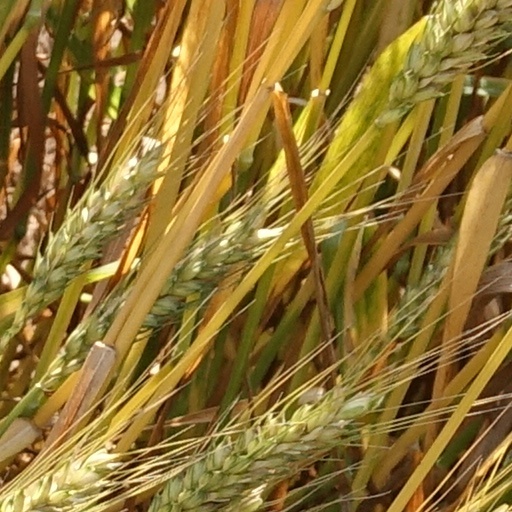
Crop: wheat